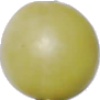
Label: Grape White 2